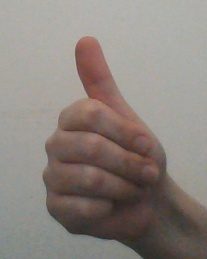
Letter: aleff